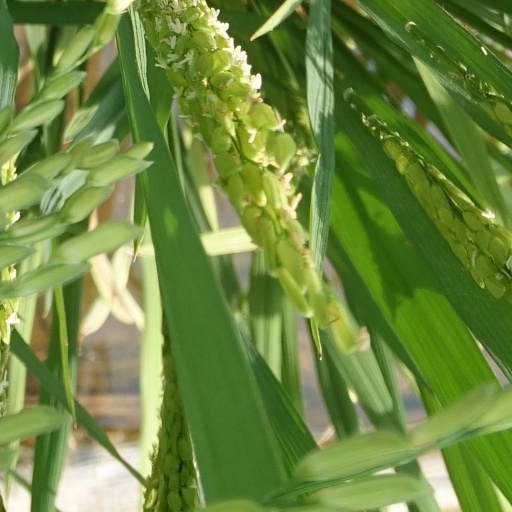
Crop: rice